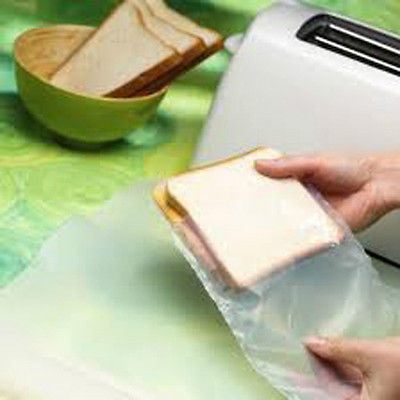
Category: toaster